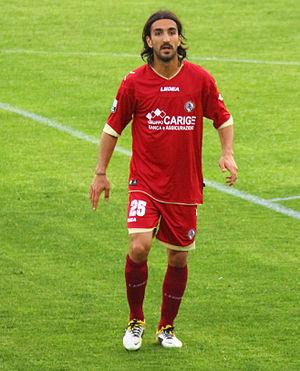
Piermario Morosini était un footballeur italien né le 5 juillet 1986 à Bergame mort le 14 avril 2012 à Pescara. Il évoluait au poste de milieu de terrain à l'AS Livourne Calcio en prêt de l'Udinese Calcio.